Almighty dollar

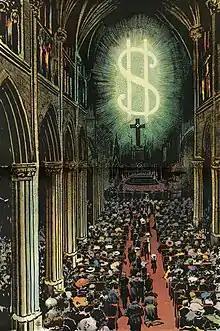
"The Almightier", showing a large dollar sign in place of the rose window in a cathedral; 1907 illustration from "Puck"

"Almighty dollar" is an idiom often used to satirize obsession with material wealth, or with capitalism in general. The phrase implies that money is a kind of deity.